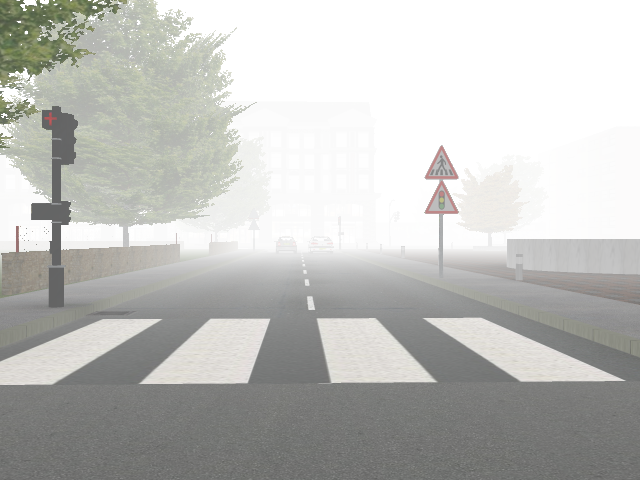
Weather: foggy or hazy